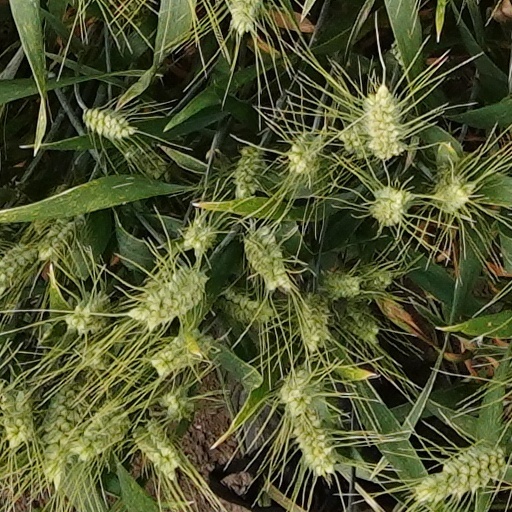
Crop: wheat